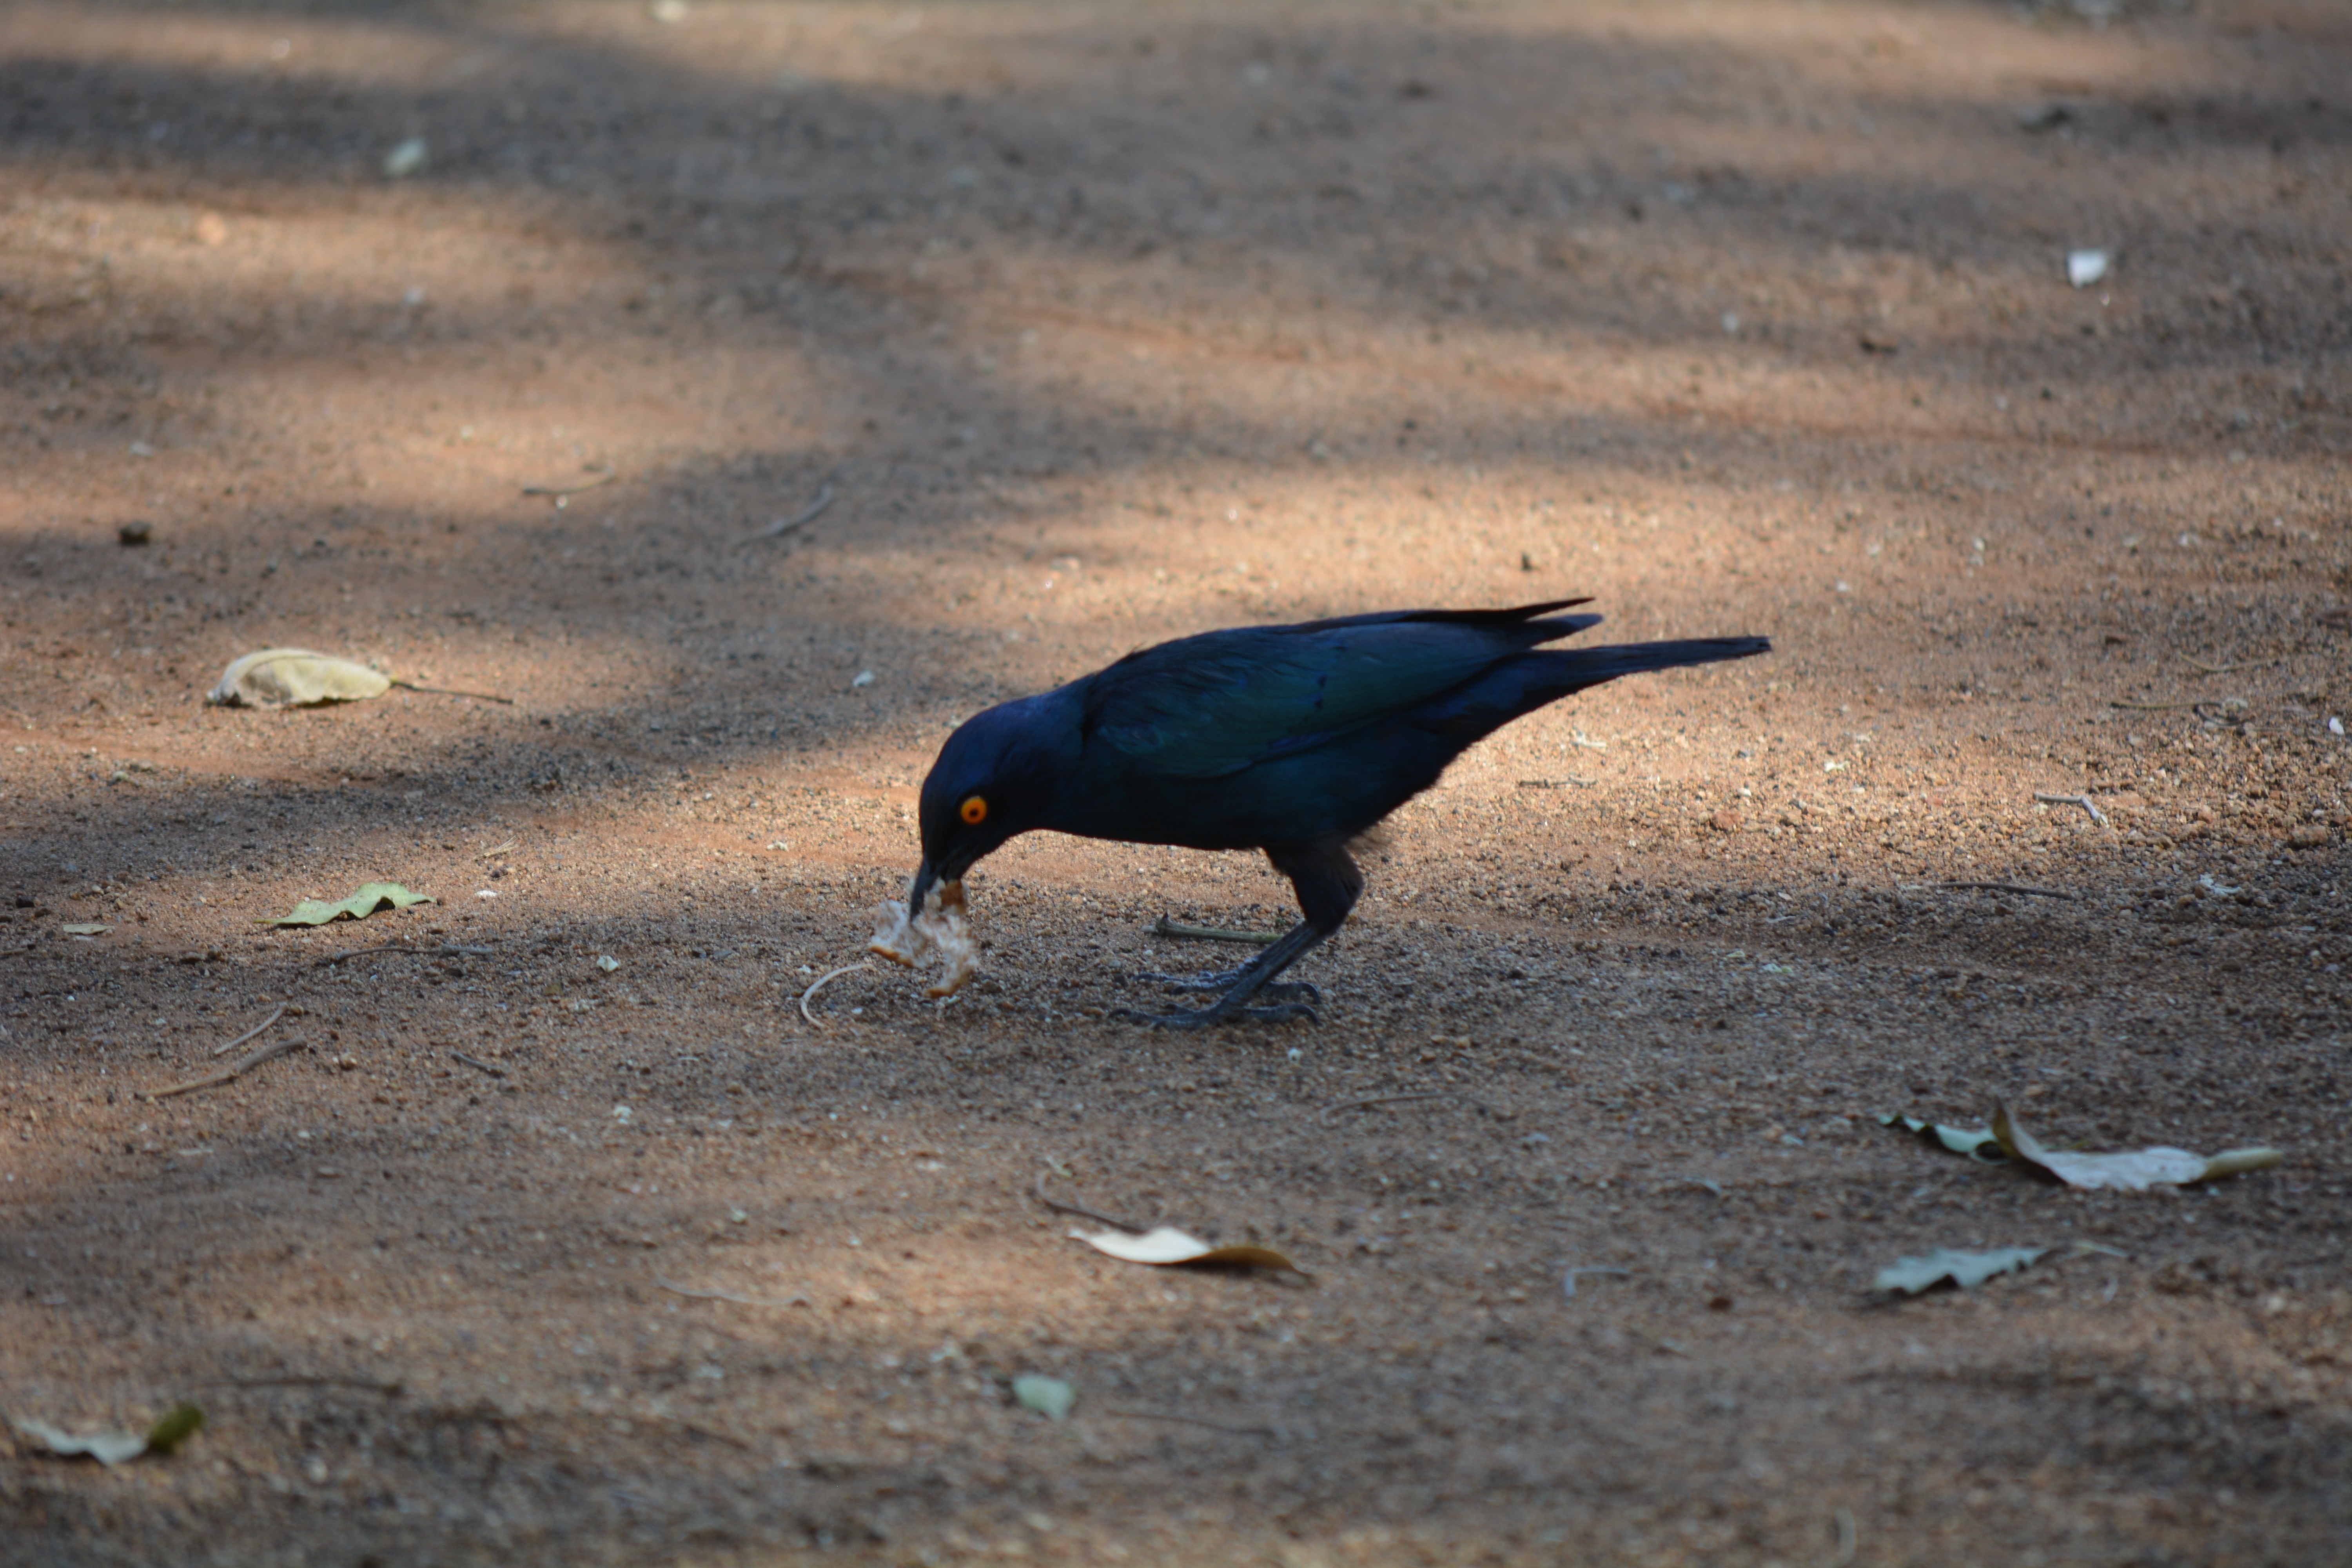
nature, bird, wing, wildlife, jungle, beak, blue, fauna, wild life, vertebrate, perching bird